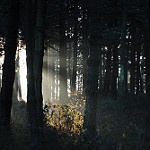
Label: forest